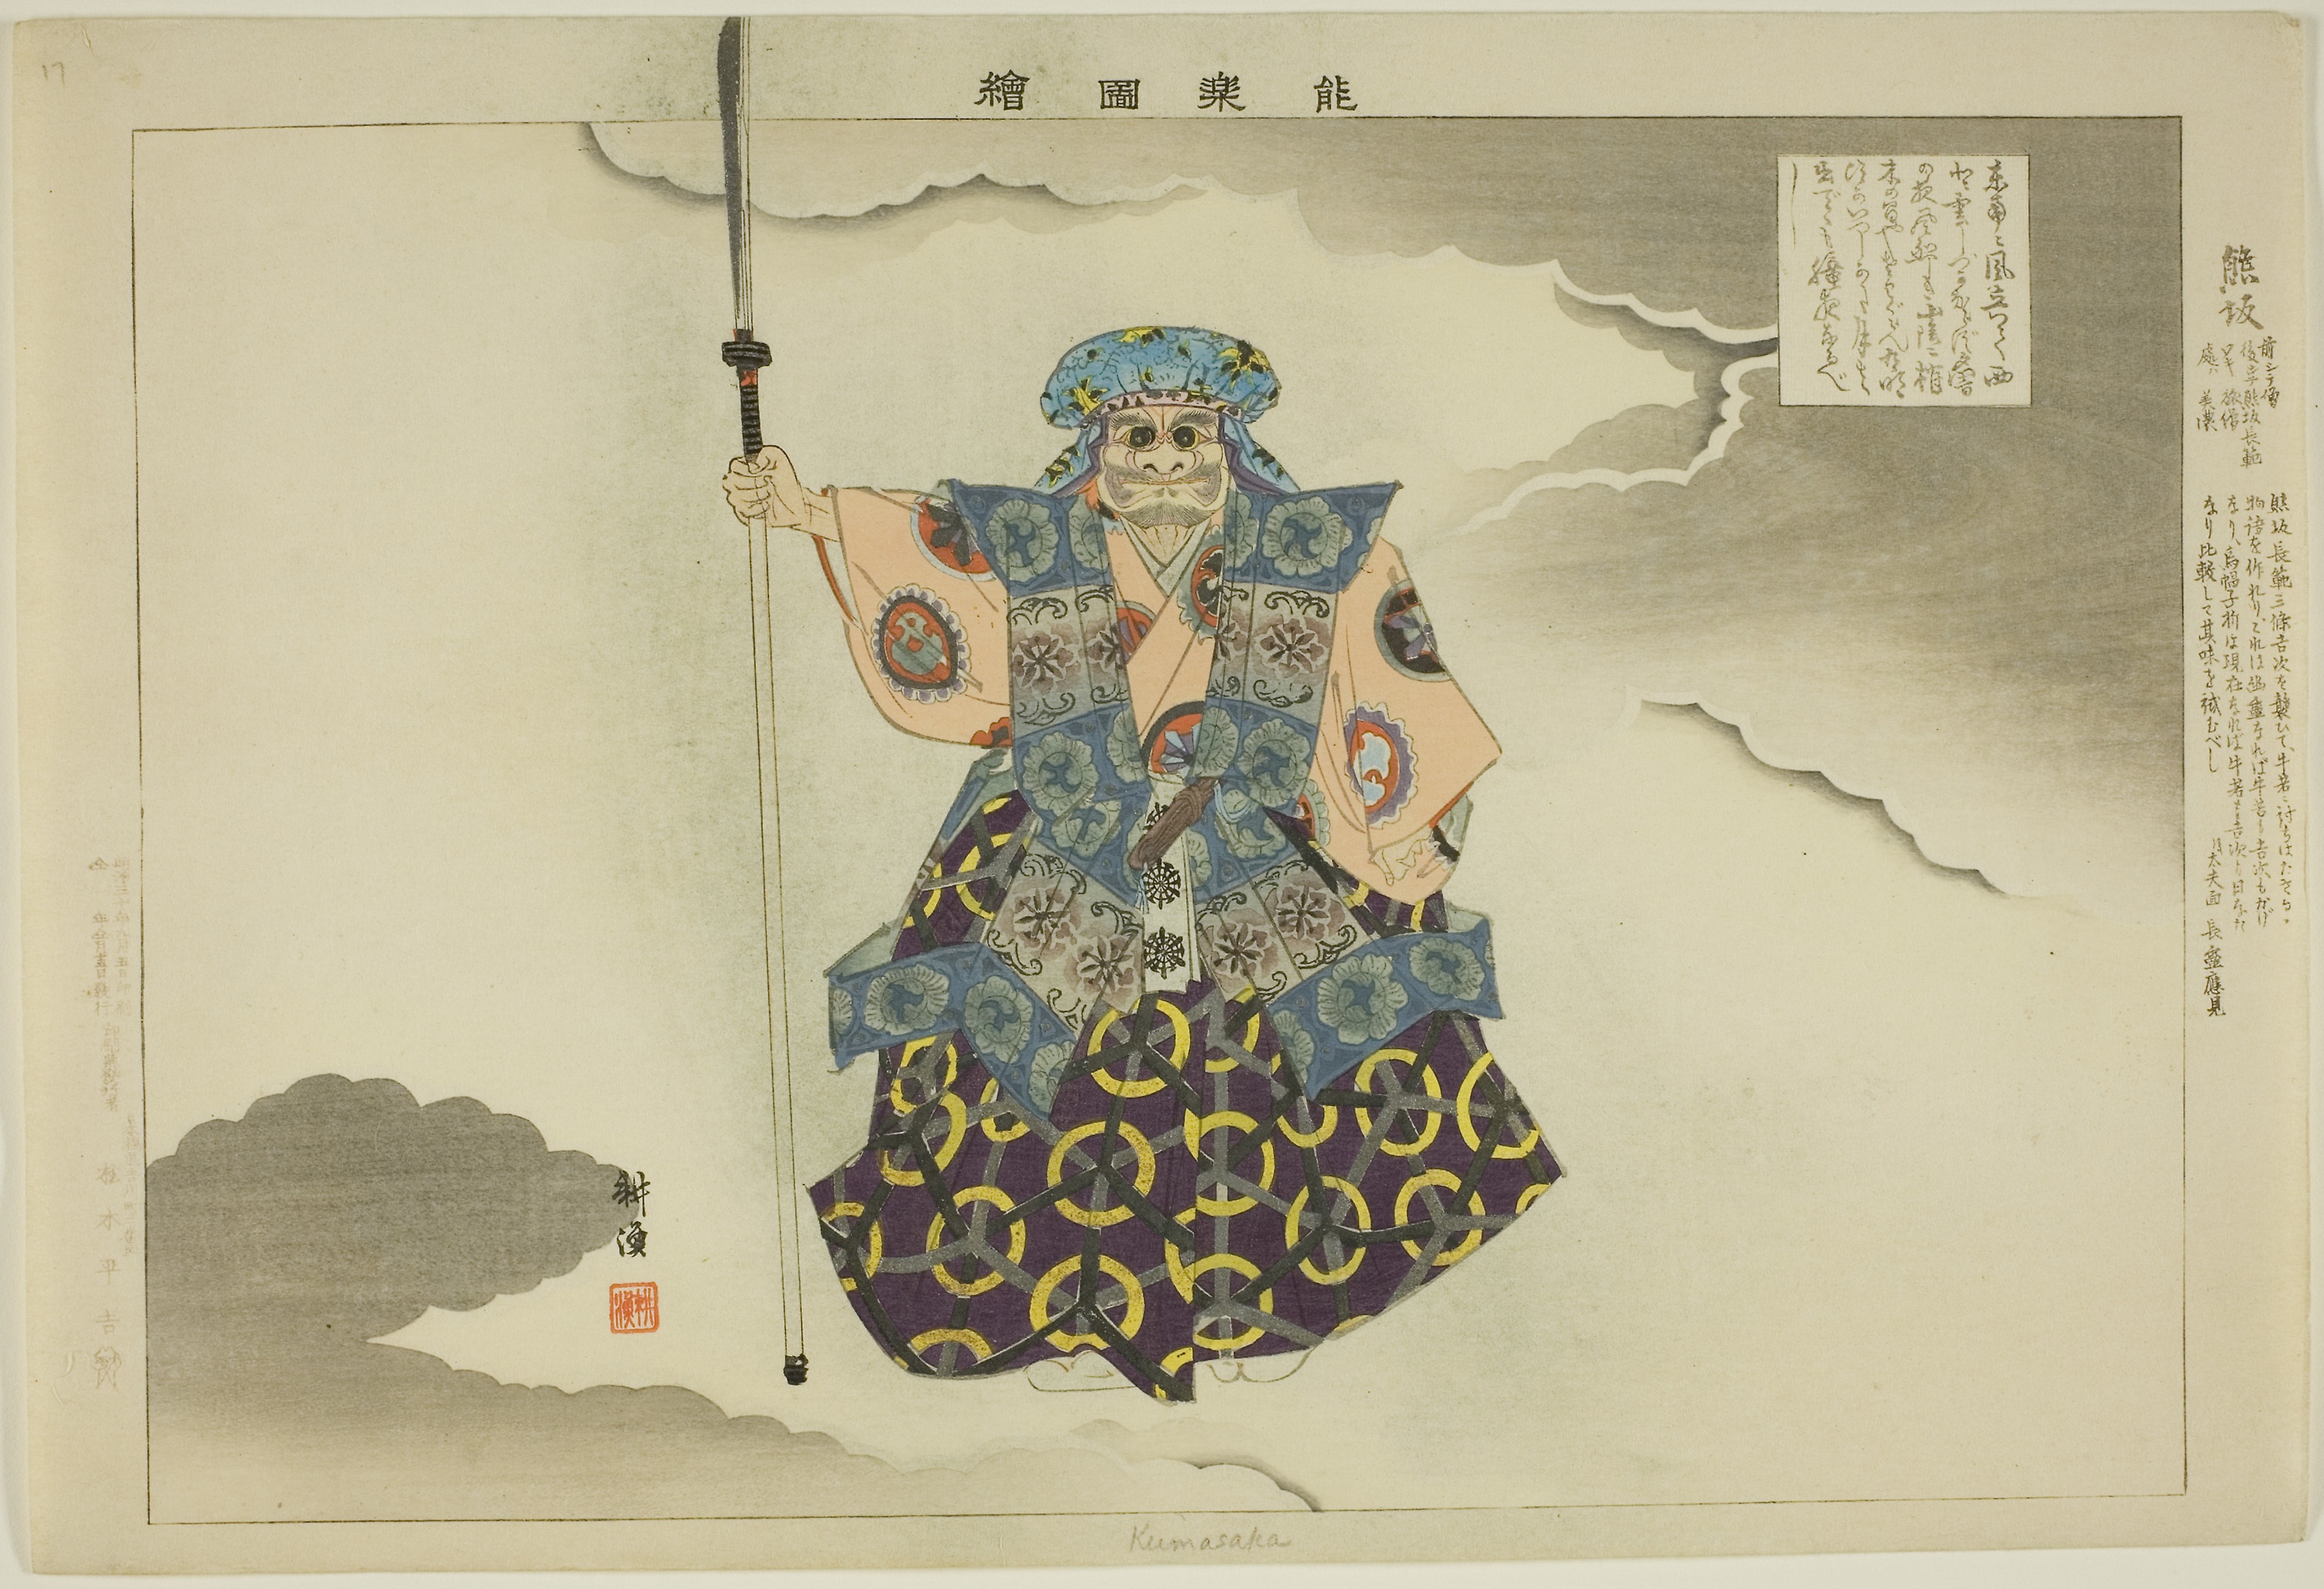
art, painting, costume design, illustration, artwork, paper